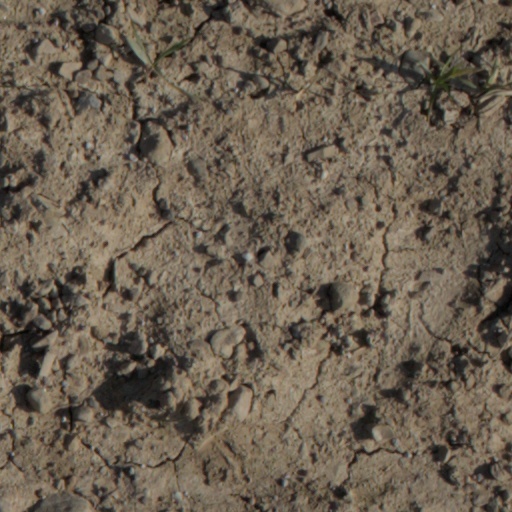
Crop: wheat